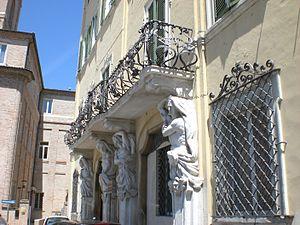
Jesi est une ville italienne de la province d'Ancône dans la région des Marches. Jesi est actuellement la troisième ville la plus peuplée de la province, après Ancône et Senigallia.